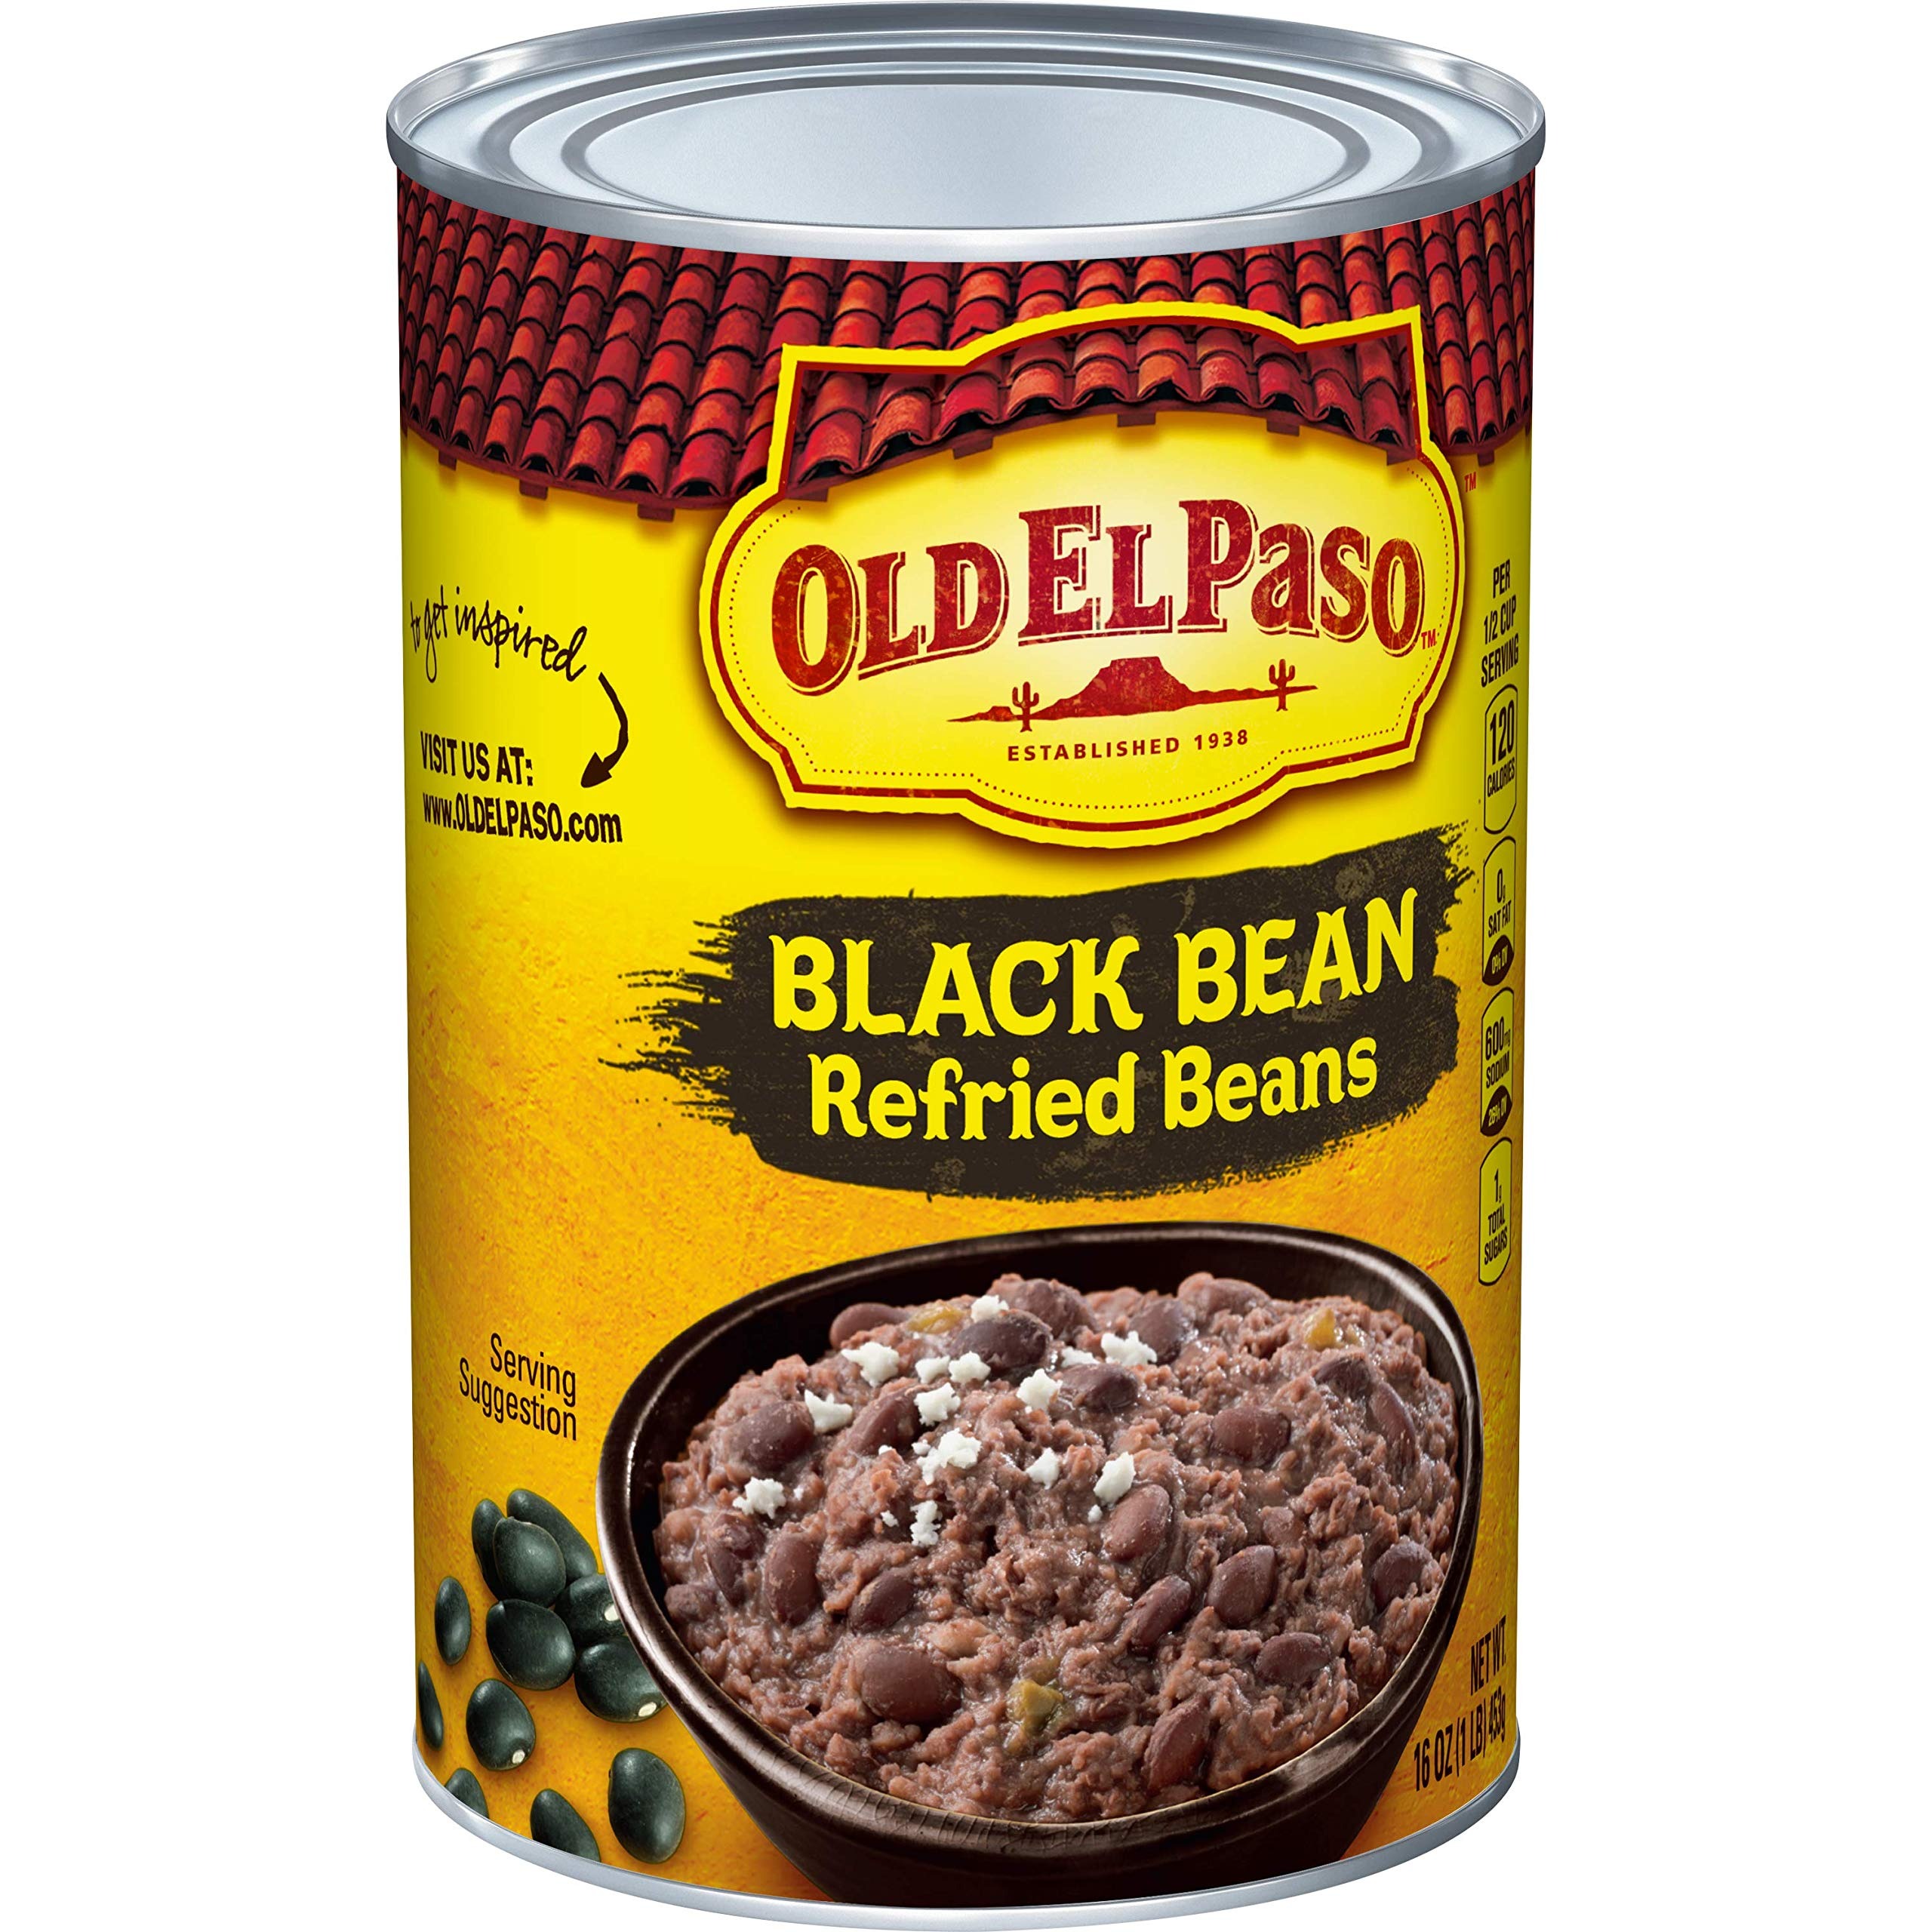
Item Name: Old El Paso Black Bean Refried Beans, 16 oz.
Bullet Point 1: BLACK BEAN REFRIED BEANS: Great as an ingredient in your favorite dishes or as a side to complete your meal
Bullet Point 2: QUICK & EASY MEAL PREP: Old El Paso beans are ready in minutes in the microwave or on the stovetop
Bullet Point 3: FULL OF FIBER: Refried beans with six grams of fiber per serving
Bullet Point 4: QUICK AND EASY: Use in dips or as a topping on tacos, nachos and other Mexican meals
Bullet Point 5: CONTAINS: 16 oz
Value: 16.0
Unit: ounce

Price: 2.9